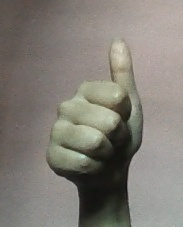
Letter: aleff